FC Krymteplytsia Molodizhne

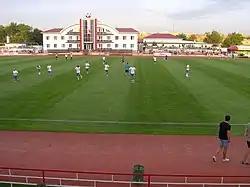
KT Sport-Arena in Ahrarne

FC Krymteplytsia Molodizhne was a football club based in an urbanized settlement (town) Molodizhne (north of Simferopol and adjacent to the city limits). The club's name means "Crimea greenhouse", as the club was founded by entrepreneur Alexander Vasiliev, general director of the agriculture company of the same name.